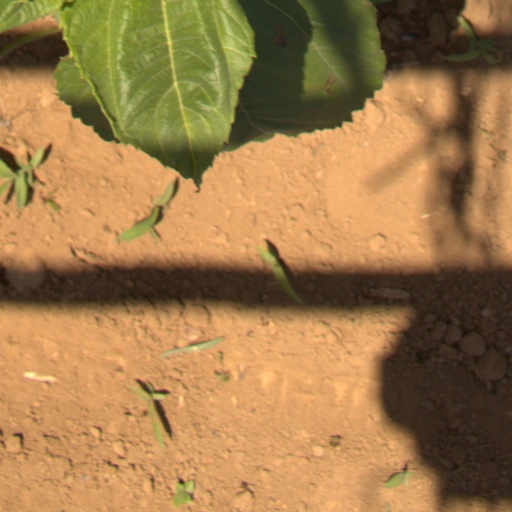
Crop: Jerusalem artichoke